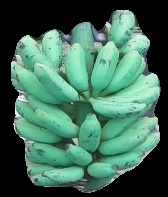
Variety: elakki-bale
Grade: grade3